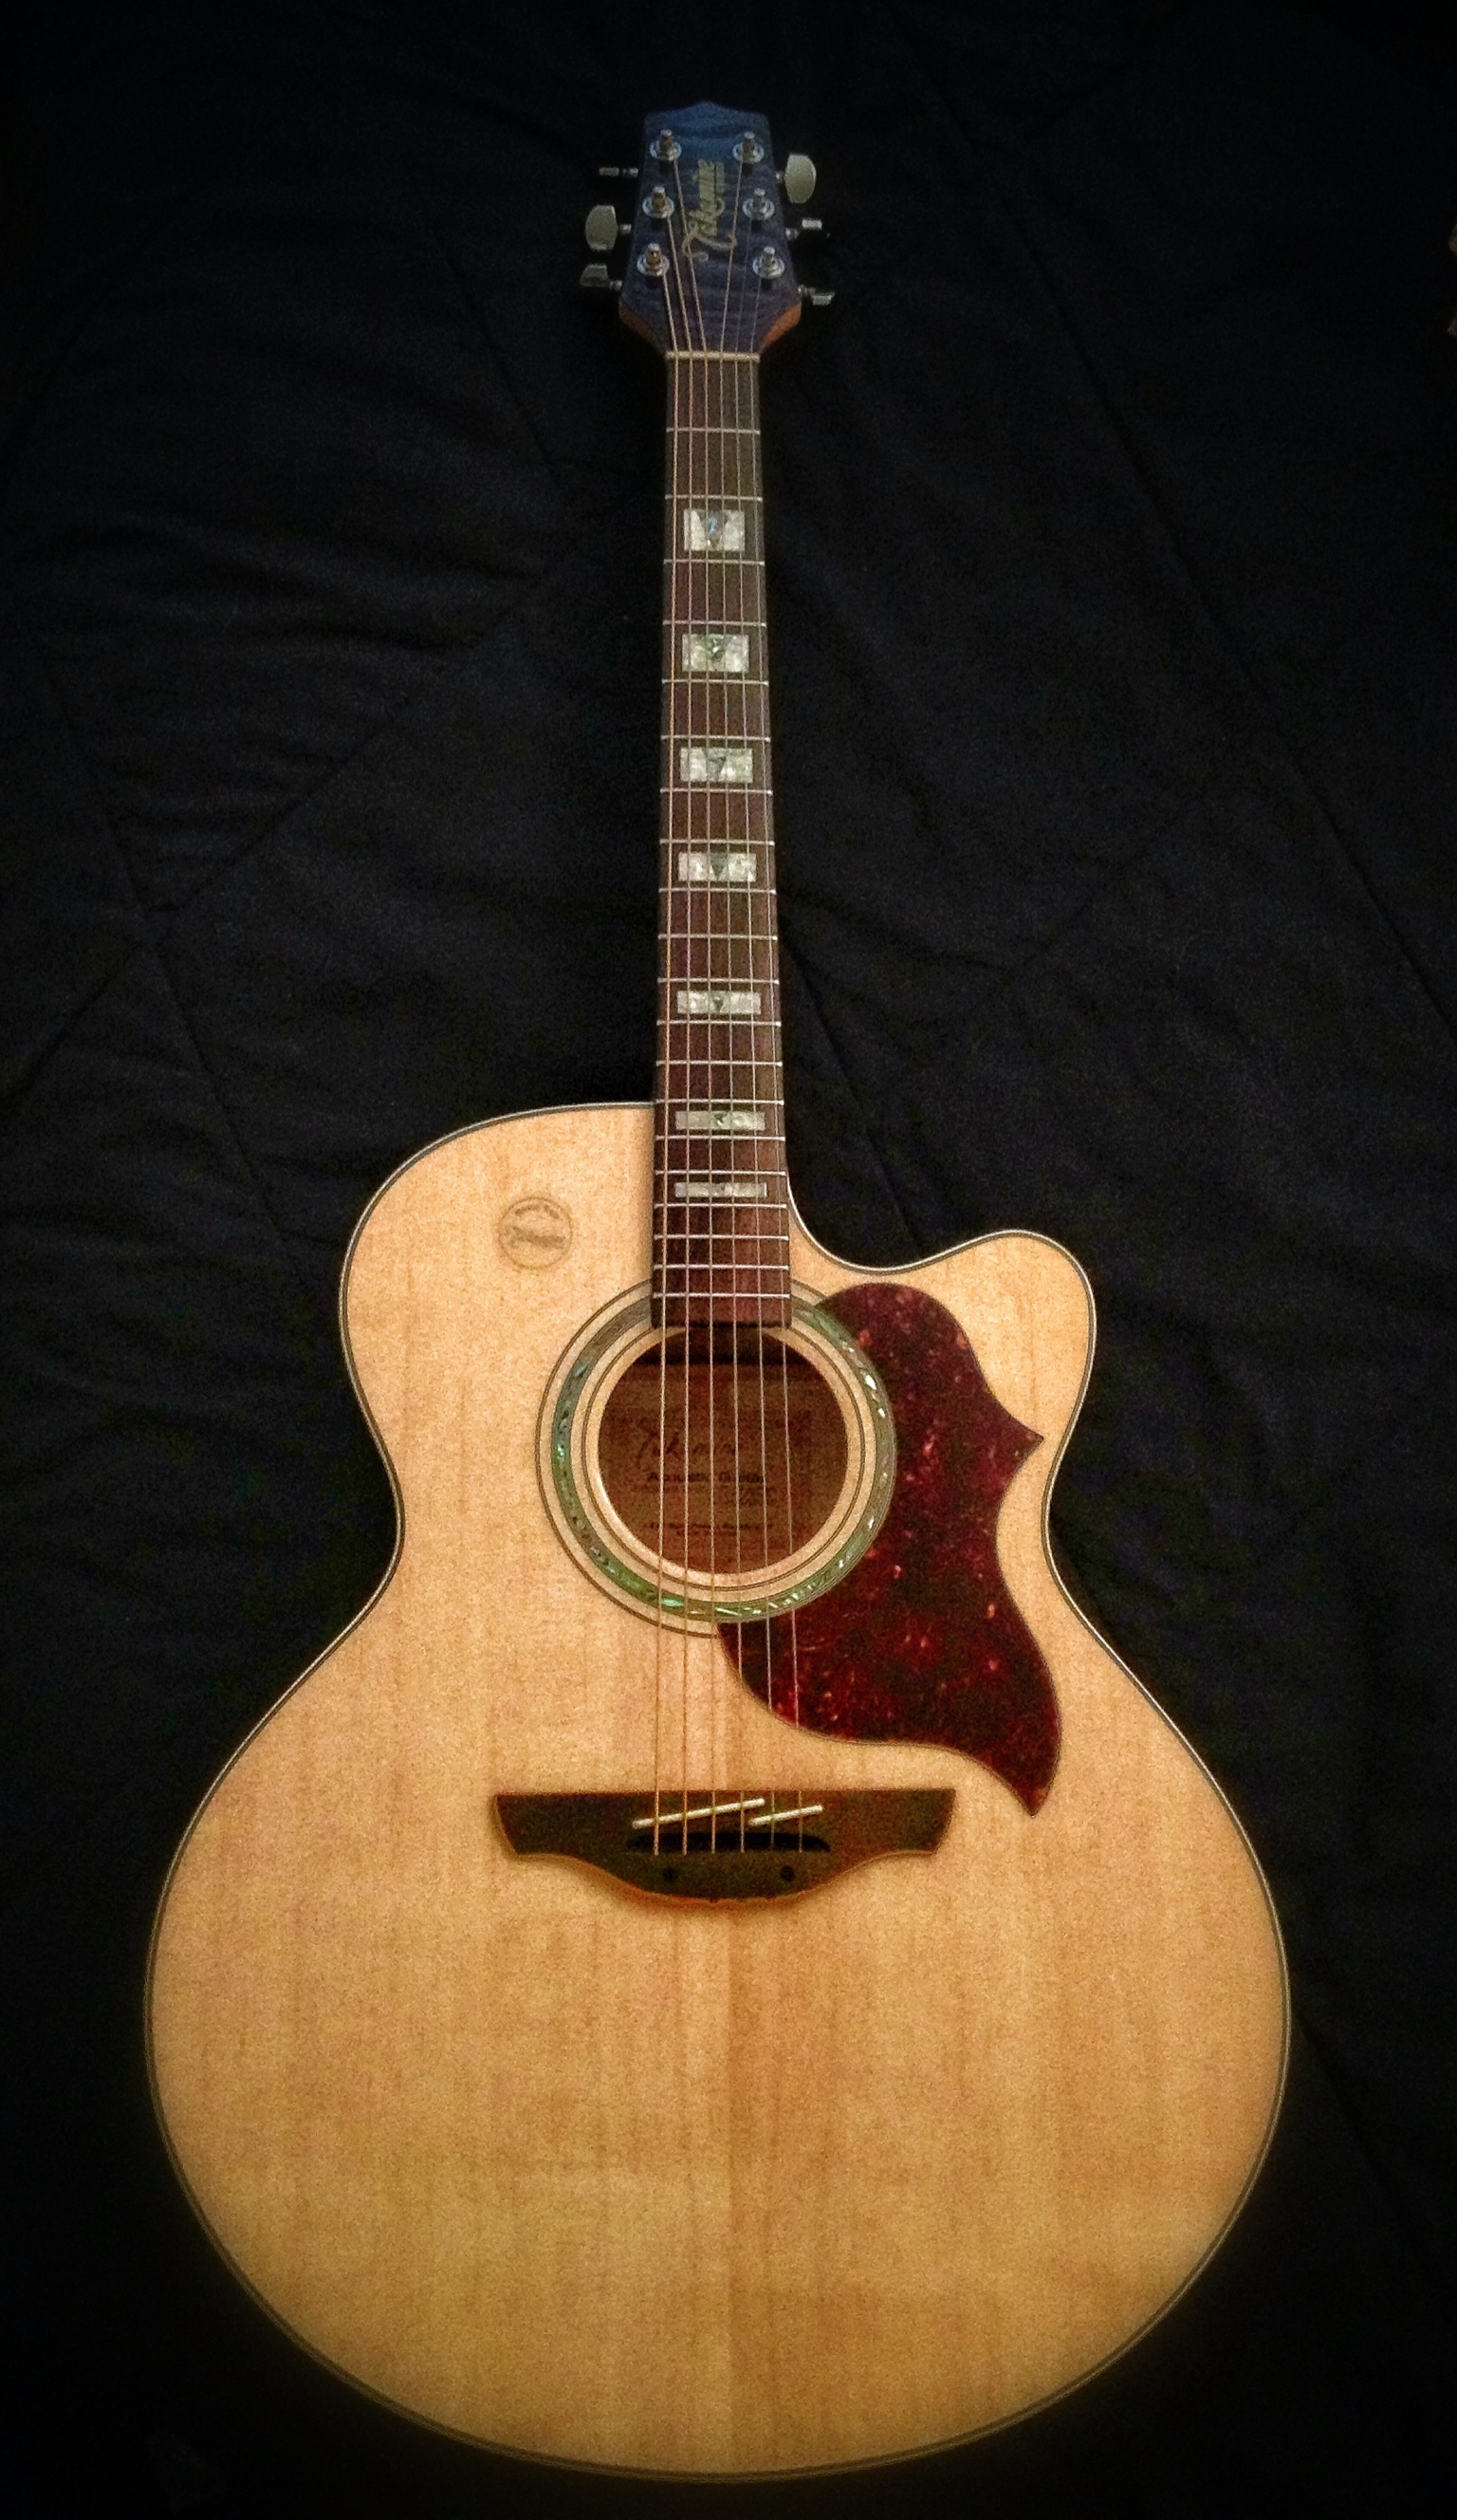
music, guitar, string, acoustic guitar, instrument, musician, acoustic, musical instrument, ukulele, musical, wooden, guitarist, body, bass guitar, musical instruments, cuatro, fretboard, string instrument, plucked string instruments, slide guitar, acoustic electric guitar, cavaquinho, vihuela